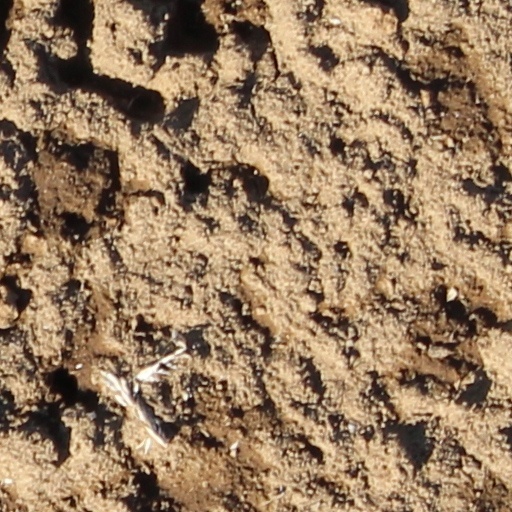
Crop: wheat